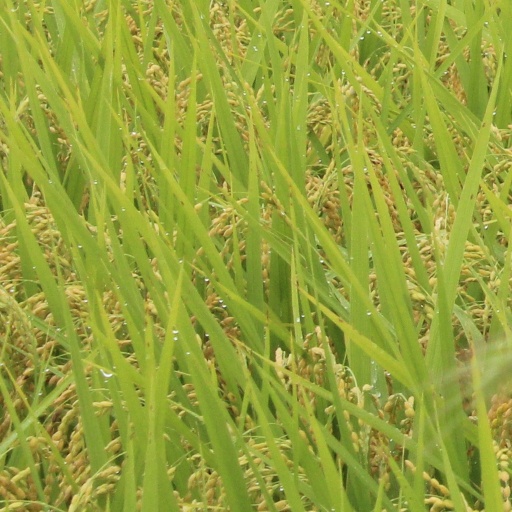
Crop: rice